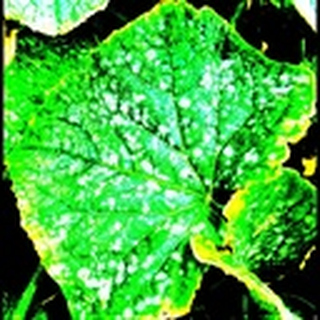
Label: cotton_powdery_mildew